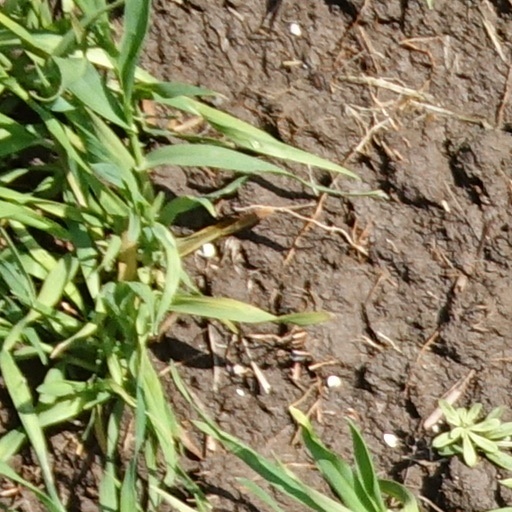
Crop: wheat